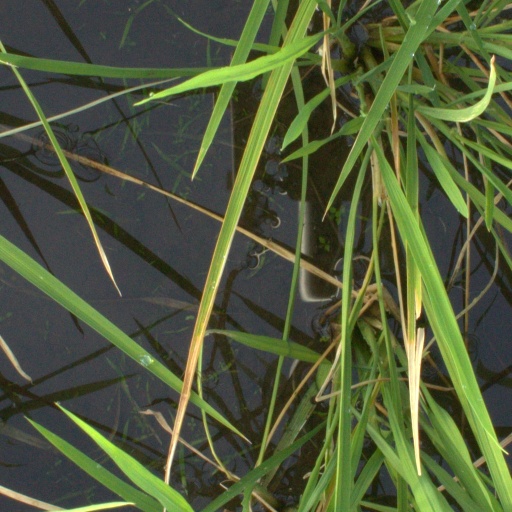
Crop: rice